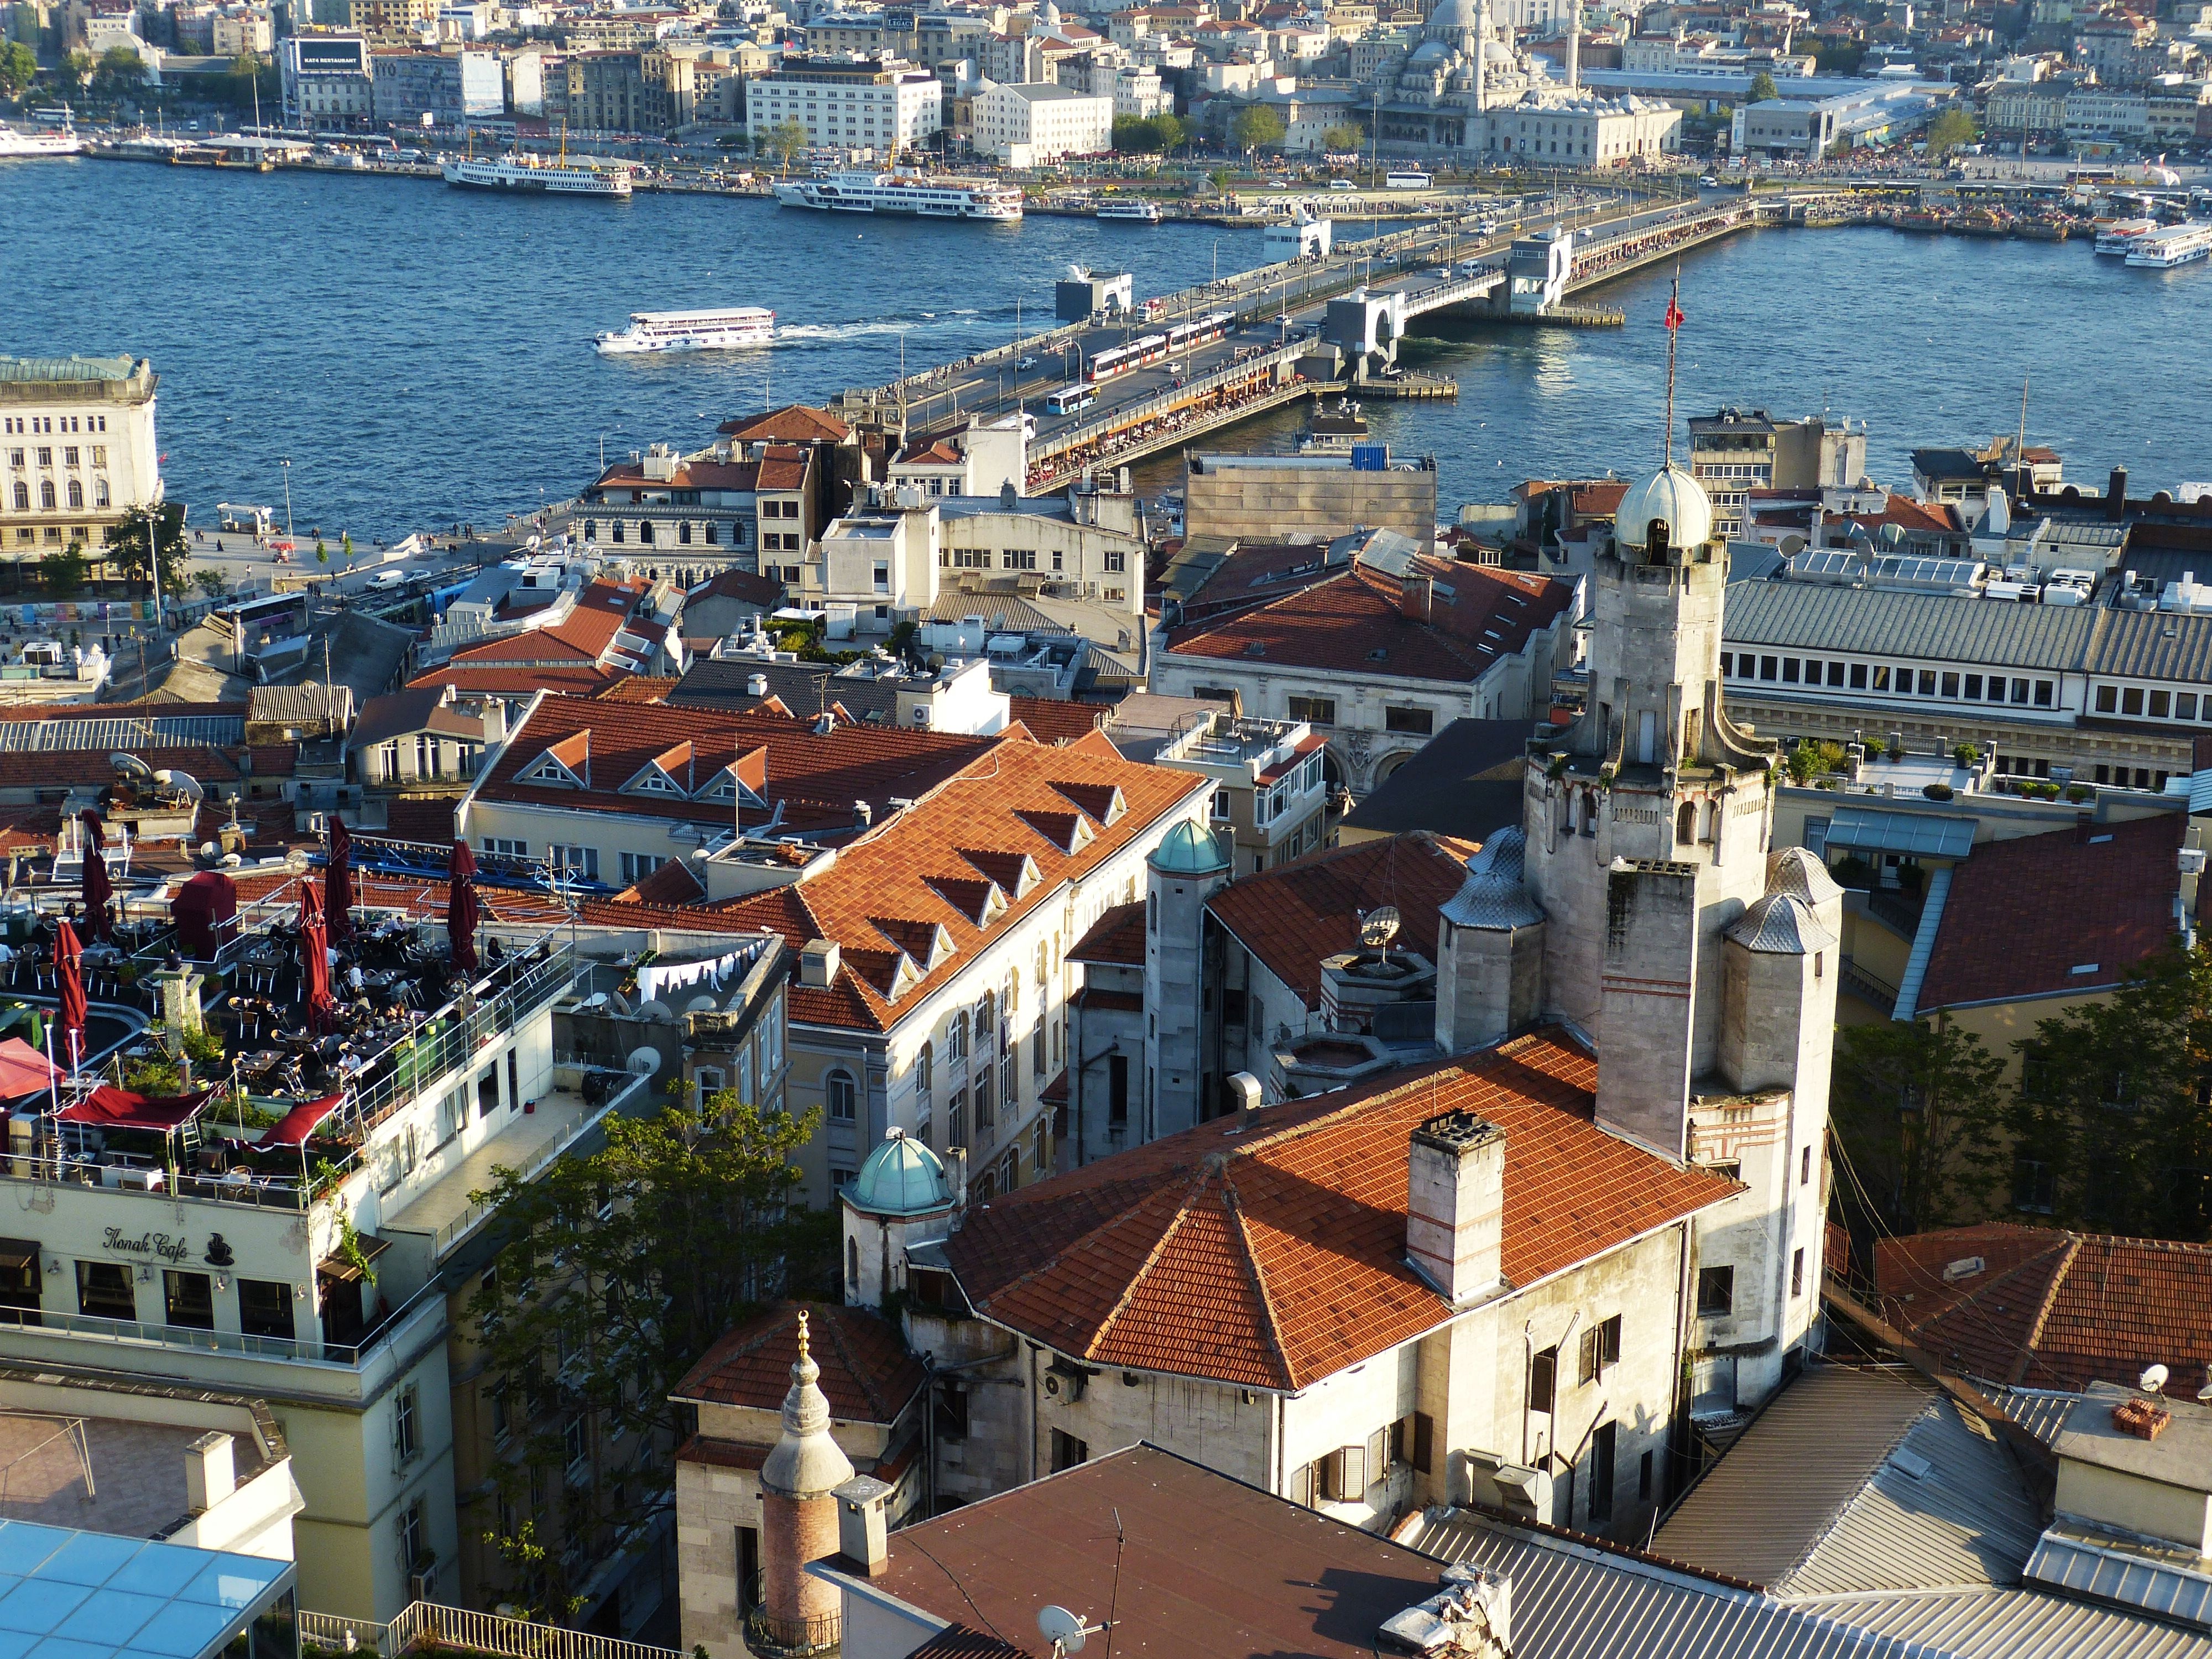
sea, coast, dock, bridge, town, view, city, cityscape, downtown, transport, horn, golden, vehicle, harbor, church, port, old town, infrastructure, turkey, outlook, istanbul, bosphorus, galata, megacity, minaret, aerial photography, galata tower, golden horn, human settlement